VIII Corps (Grande Armée)

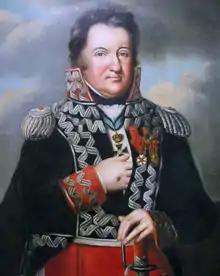
Jean Henri Dombrowski

The corps was reconstituted for the invasion of Russia and leadership was given to Vandamme. Together with the V Corps (Poles), VII Corps (Saxons), and IV Cavalry Corps, it was assigned to the 2nd Support Army under Jérôme Bonaparte. All the corps troops belonged to Jérôme's Kingdom of Westphalia. General Jean Victor Tharreau commanded the 1st Division and General von Ochs led the 2nd Division. On 24 June 1812, the corps consisted of 15,885 infantry in 18 battalions, 2,050 cavalry in 12 squadrons, and 34 artillery pieces. Jérôme's inexperience as a general was mitigated by the appointment of General Jean Gabriel Marchand as his chief of staff. Nevertheless, after being harshly criticized in a letter by his brother, Jérôme resigned his command on 14 July and went home. The command of the corps passed to Junot.